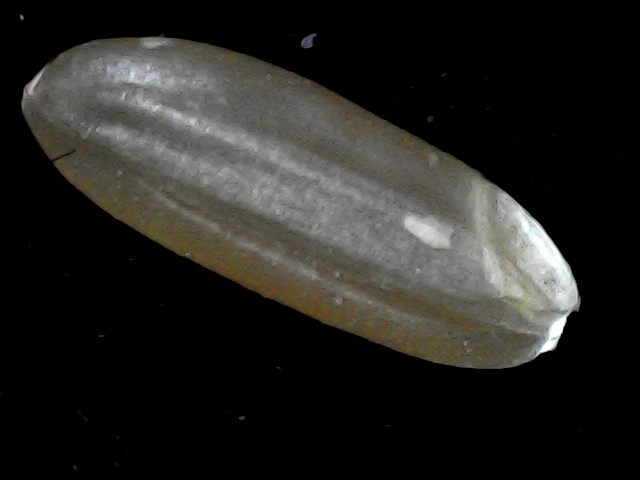
Rice variety: BR23